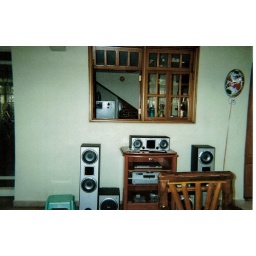
This is our stereo in the family room. The window is in the kitchen